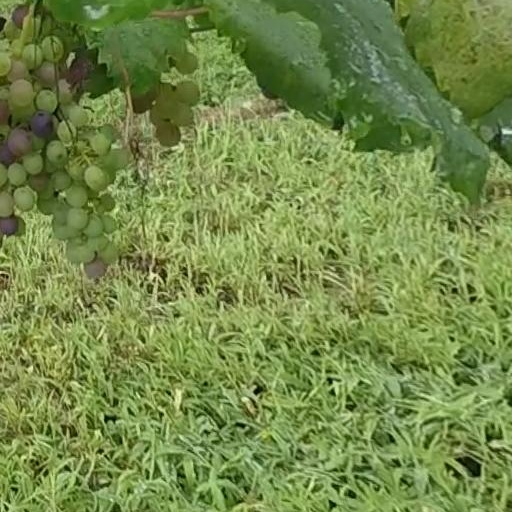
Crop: grape